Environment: real
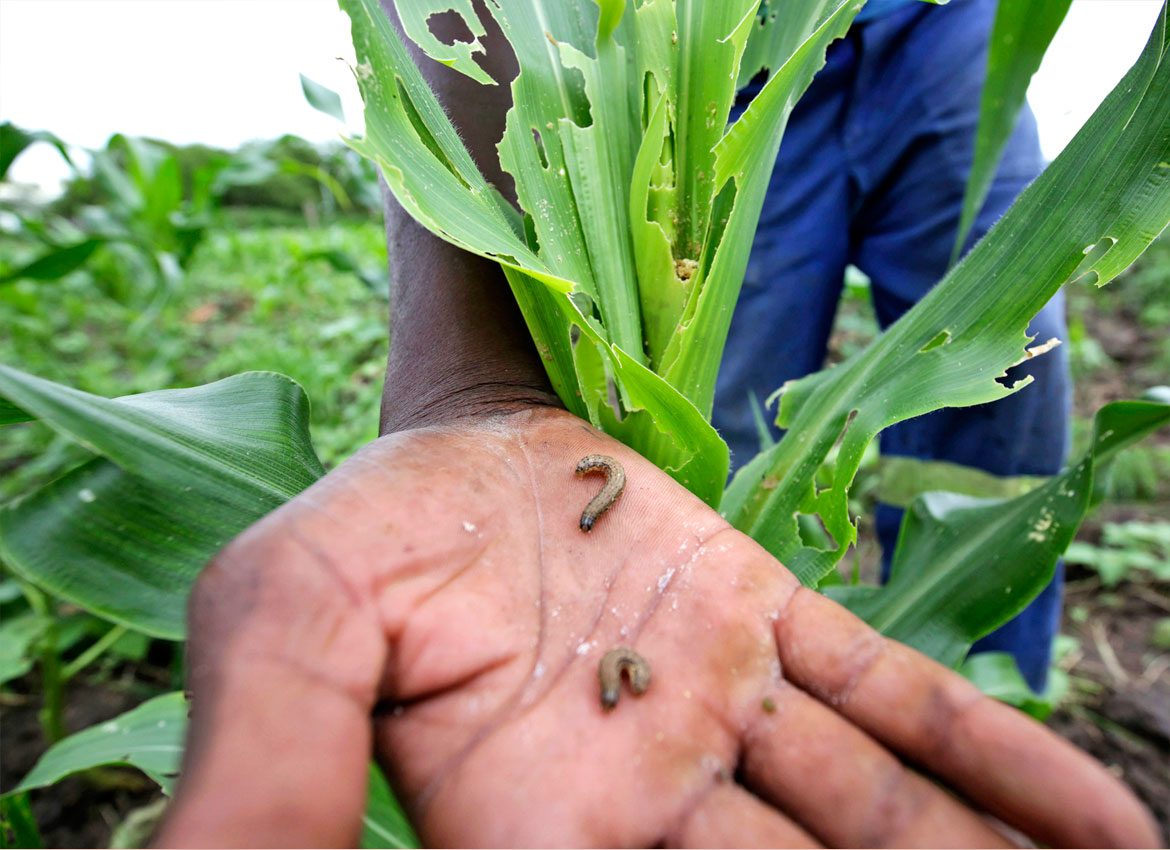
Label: fall_armyworm